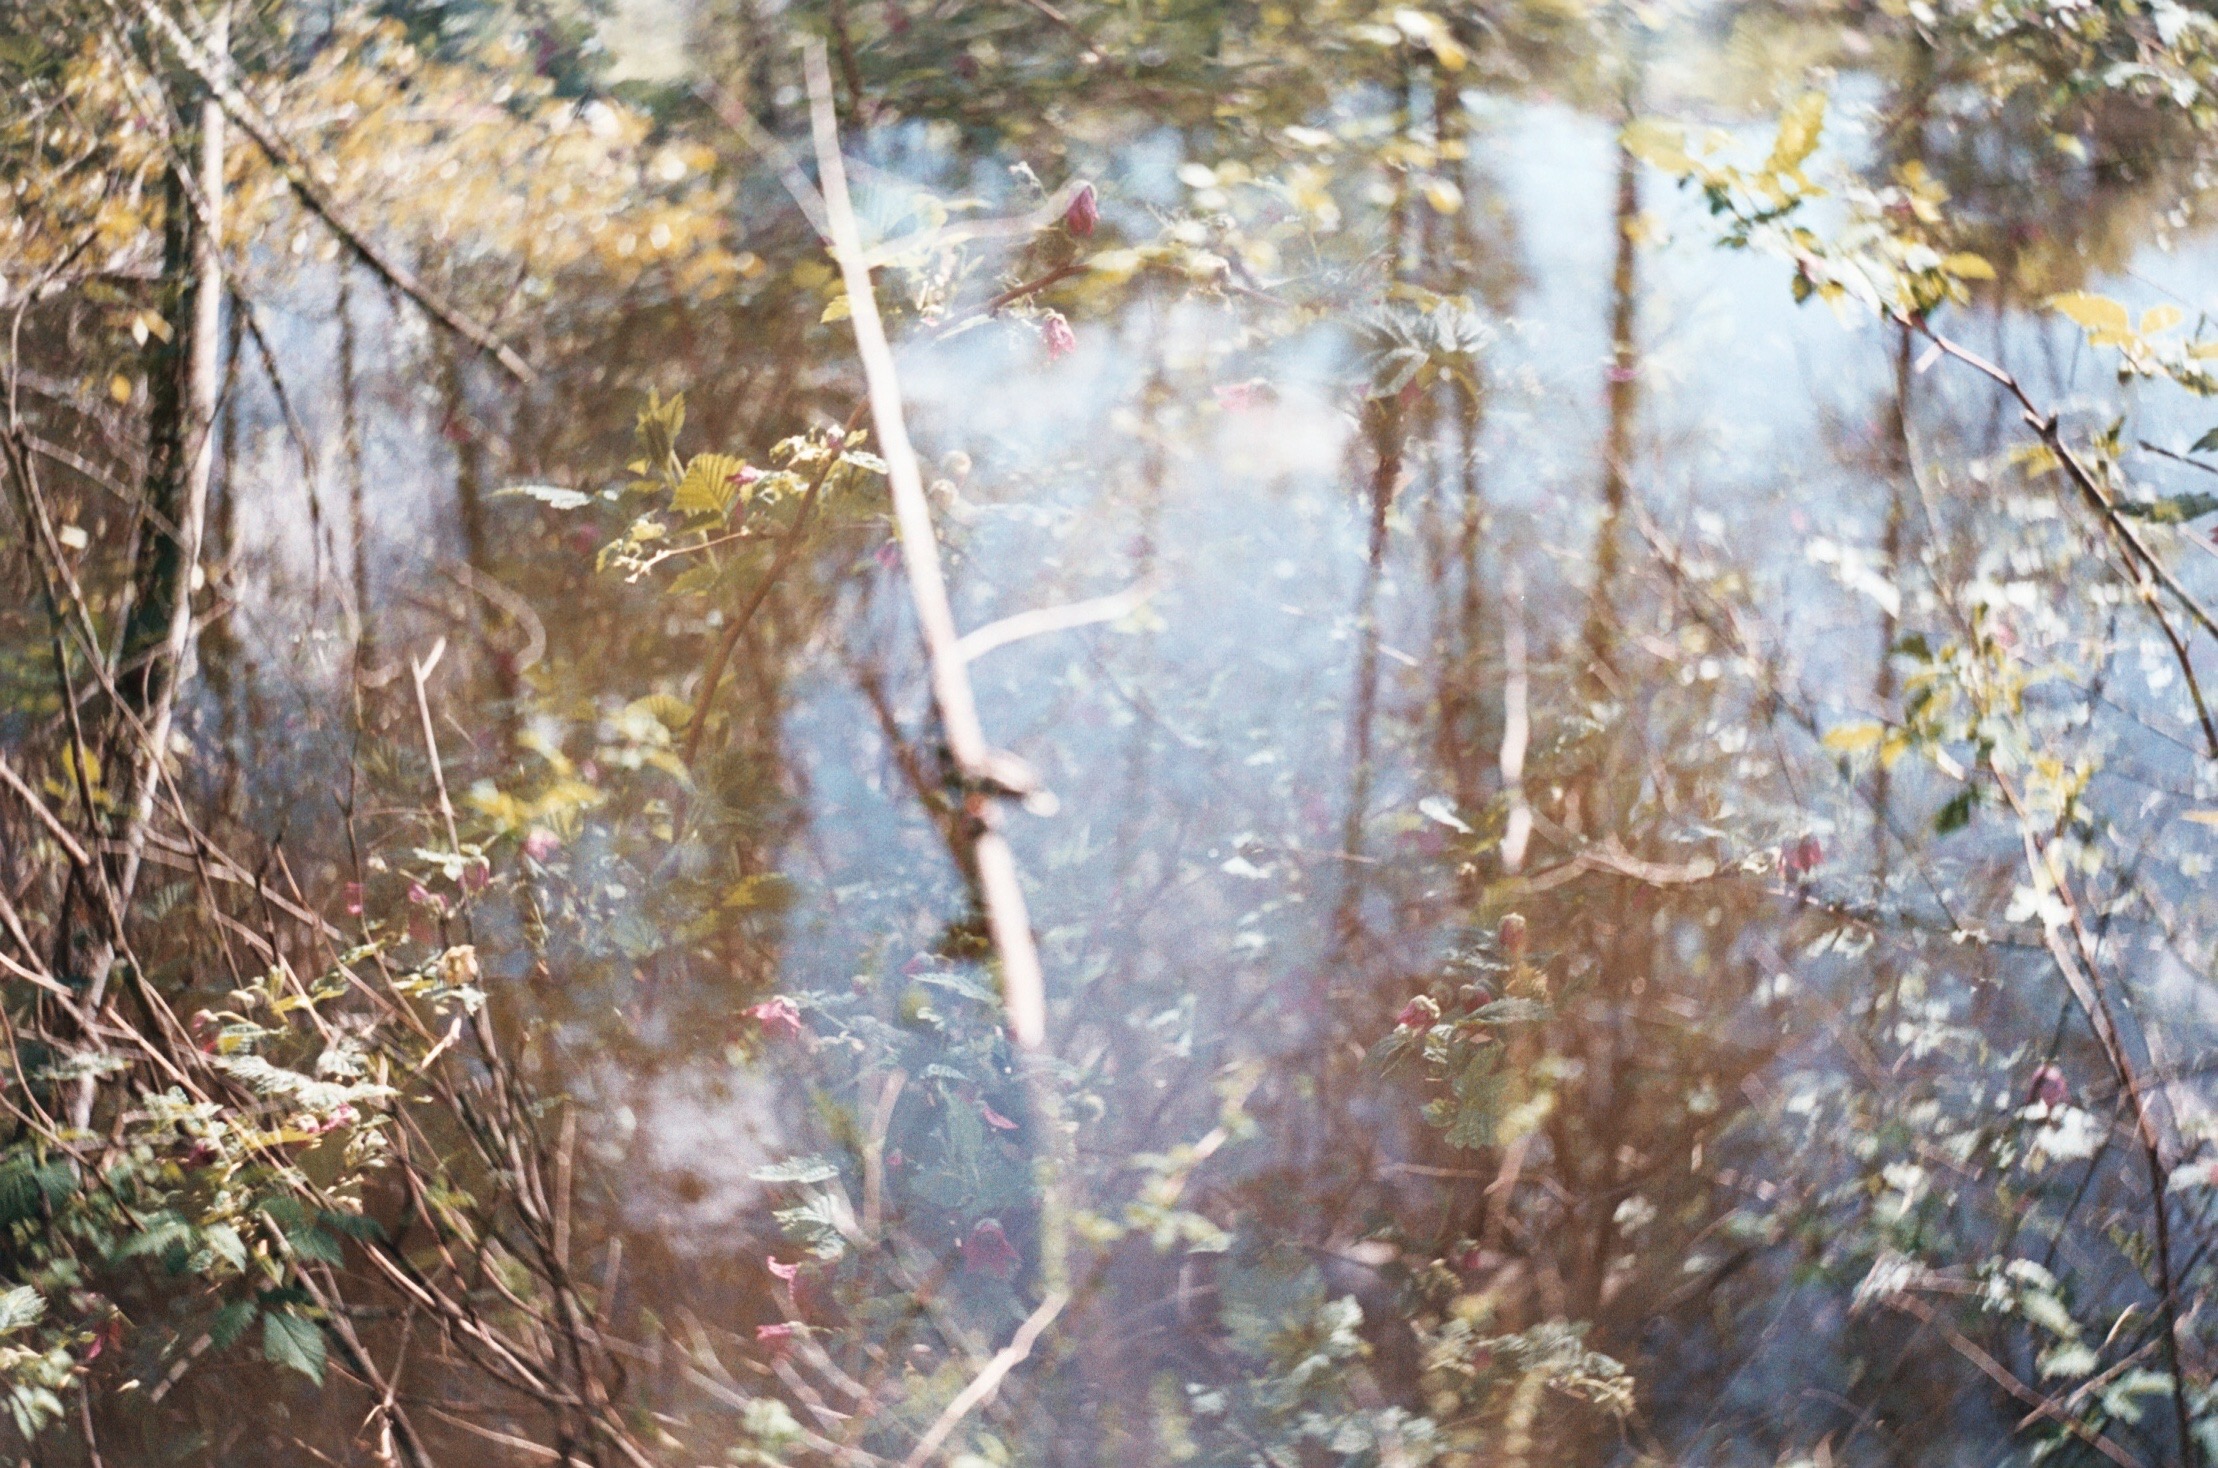
tree, forest, wilderness, branch, winter, sunlight, leaf, flower, frost, wildlife, stream, ice, autumn, park, flora, season, bushes, wetland, woodland, habitat, lomo, doubleexposure, analogue, expiredfilm, smena8m, sovietcamera, kodakprofoto100, natural environment